Pellerhaus

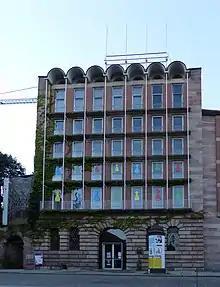
The current south facade, "Mayerhaus" from 1957 (photographed in 2013).

The Pellerhaus monument (referred to as Mayersches Pellerhaus in relation to the post-war building) is an archive and library building on Egidienplatz in Nuremberg's old city centre. It extends over the area of the historic Pellerhaus and the historic Imhoff house to the east of it, which was rebuilt after the war in the contemporary design of the late 1950s.